Dirk Bach

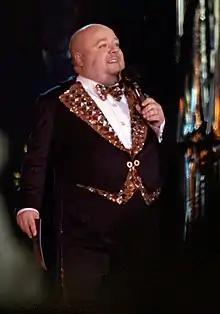
Bach in 2009

Dirk Bach (23 April 1961 – 1 October 2012) was a German actor, comedian and television presenter, best known as the co-host of "Ich bin ein Star – Holt mich hier raus!", the German version of "I'm a Celebrity... Get Me Out of Here!".